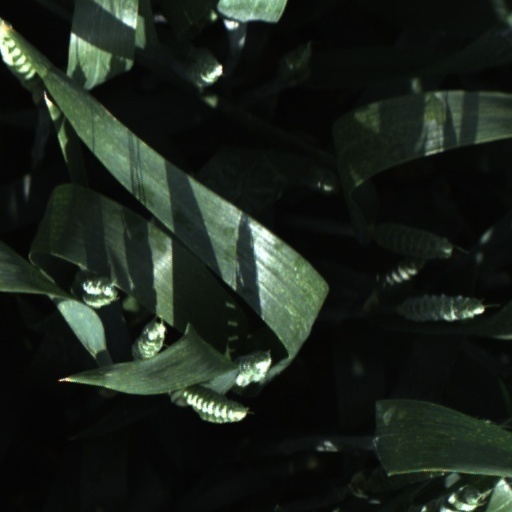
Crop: wheat